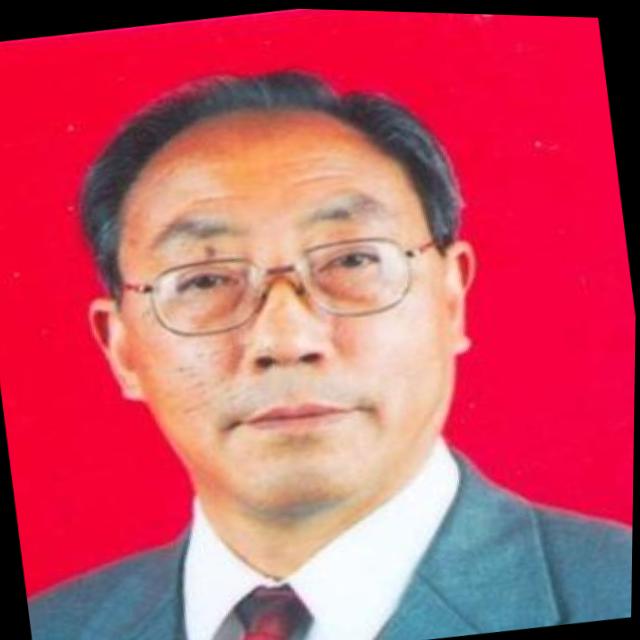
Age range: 65+